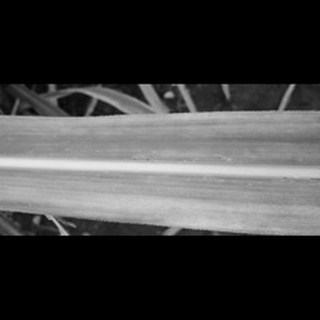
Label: sugarcane_yellow_leaf_disease